The First Eden

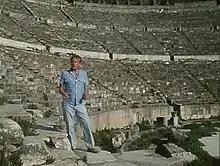
Attenborough in the Great Theatre of Ephesus, from a scene in "The Gods Enslaved"

Attenborough explores the influence of the first Mediterranean civilizations, placing the symbolism of the bull at the centre of his narrative. Cave paintings in France and Spain and Egyptian hieroglyphs both reveal cultures that revered the wild bull for its fertility and strength. The Ancient Egyptians deified many animals, including the living bull-god Apis, and accorded it the same ceremonial burial as their Pharaohs. Attenborough describes the ritual from the Temple of Apis in Memphis. At Saqqara, more than 4 million mummified sacred ibises were brought as offerings by devotees. Crop cultivation began in the Nile Delta, but the Minoans were the first to harvest olives, using oxen-powered mills to crush them. They were also skilled fishermen, whose traditional methods for catching octopus and tunny are still practised by modern North Africans. Attenborough explains how Cretan men pitted themselves against bulls in specially built arenas. The Romans were passionate hunters, using wild animals ransacked from their Empire for entertainment, but they also held the bull in special regard. The statue of Artemis, salvaged from the Temple of Ephesus, is adorned with bulls' testes. Of more than 600 Roman cities along the North African coast, Leptis Magna was the greatest. Its wealth was built on trading livestock and produce harvested from the surrounding fertile lands; figs, olives and grain. But in deforesting the land the Romans precipitated their own demise. Although humans had enslaved and subdued the bull, Attenborough concludes that they had yet to learn the value of the natural world.